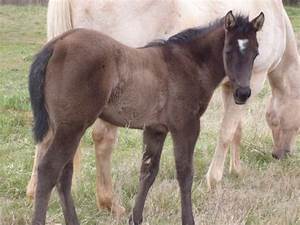
Label: cavallo